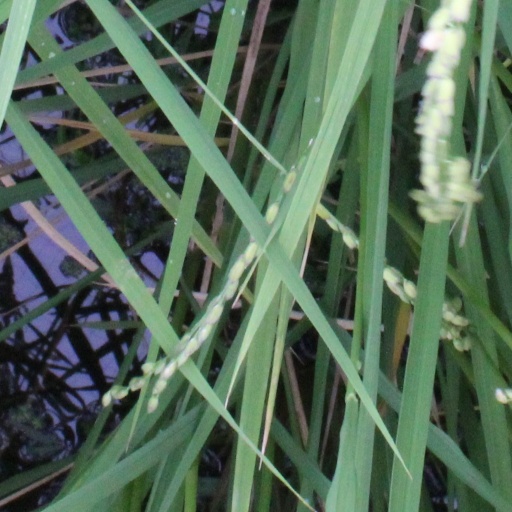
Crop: rice